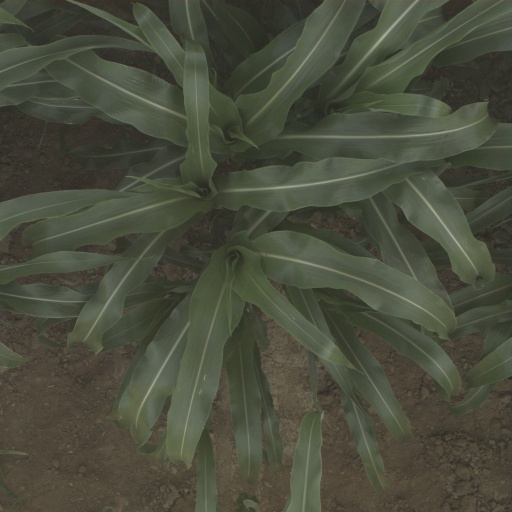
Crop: sorghum